Jules Verne

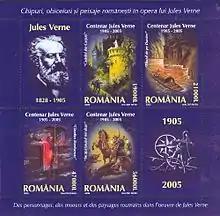
Verne novels, "The Carpathian Castle", "The Danube Pilot", "Claudius Bombarnac", and "Kéraban the Inflexible", on a miniature sheet of Romanian postage stamps (2005)

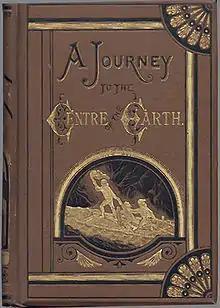
An early edition of the notorious Griffith & Farran adaptation of "Journey to the Center of the Earth"

Verne's largest body of work is the "Voyages extraordinaires" series, which includes all of his novels except for the two rejected manuscripts "Paris in the Twentieth Century" and "Backwards to Britain" (published posthumously in 1994 and 1989, respectively) and for projects left unfinished at his death (many of which would be posthumously adapted or rewritten for publication by his son Michel). Verne also wrote many plays, poems, song texts, operetta libretti, and short stories, as well as a variety of essays and miscellaneous non-fiction.